2017 GEICO 500

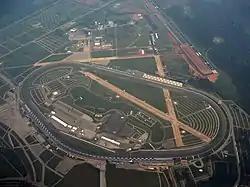
Talladega Superspeedway, the track where the race was held

Talladega Superspeedway, formerly known as Alabama International Motor Speedway, is a motorsports complex located north of Talladega, Alabama. It is located on the former Anniston Air Force Base in the small city of Lincoln. A tri-oval, the track was constructed in 1969 by the International Speedway Corporation, a business controlled by the France family. Talladega is most known for its steep banking. The track currently hosts NASCAR's Monster Energy NASCAR Cup Series, Xfinity Series and Camping World Truck Series. Talladega is the longest NASCAR oval with a length of 2.66-mile-long (4.28 km) tri-oval like the Daytona International Speedway, which is a 2.5-mile-long (4.0 km).